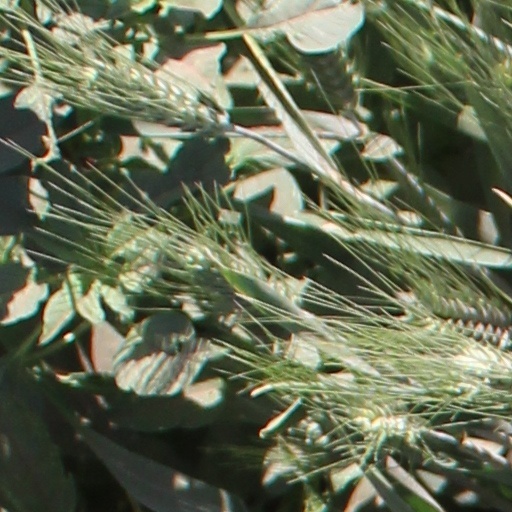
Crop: wheat